Studentensiedlung am Seepark

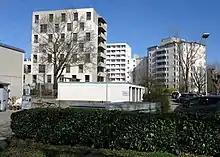
View of houses 12 and 16 at StuSie

In 1966, the architects Wolf Irion, Rainer Graf and Wolf Maier designed the student quarter as a park-like residential area with three- and eight-story buildings. In 1989 to 1990, the architect Wolfgang P. Woseipka added a nine-story component to the already existing eleven-story house 24. Every floor in the new construction received four two-bedroom apartments and one four-bedroom apartment, which had a eat-in kitchen and an oriel with a view of the lake. The single apartments in the old building were transformed into bigger apartments including a bathroom and a kitchen, too. In 2012, the architecture's office "Amann Burdenski Munkel Architekten" seamlessly continued the building development under another redensification project. Small details, like the change from white to normal concrete and the staggered window openings were also adopted for the new ready-mixed concrete facades. In 2014, the architectural office was given the award “best architects 14” in the category “Home construction/Multifamily residential” for the buildings "StuSie 16+38".